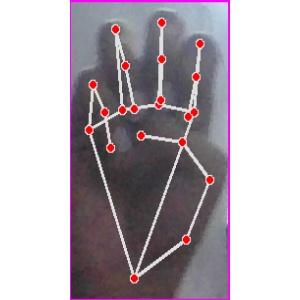
अक्षर: म